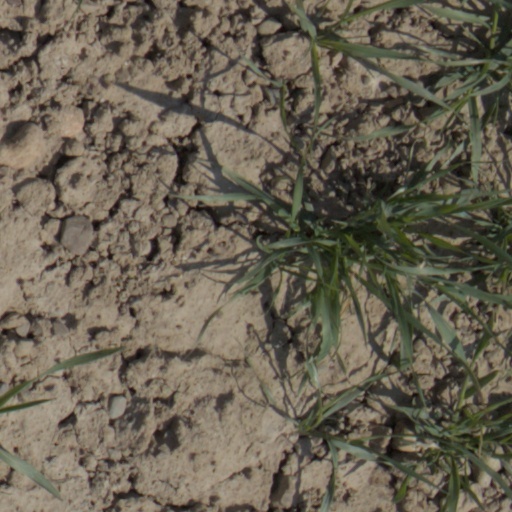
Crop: wheat